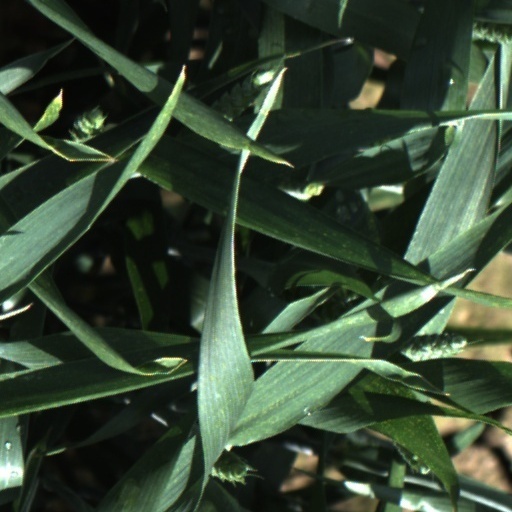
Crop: wheat